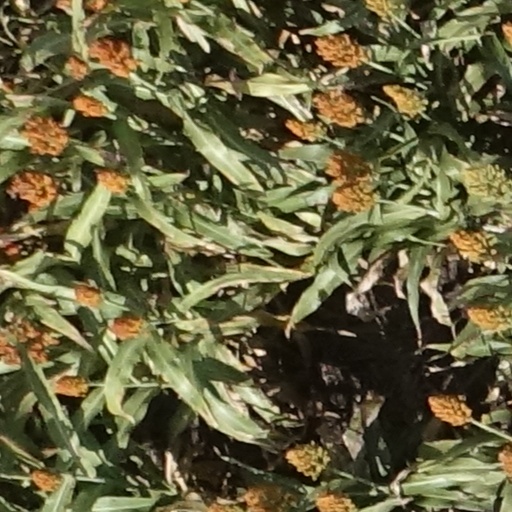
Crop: sorghum